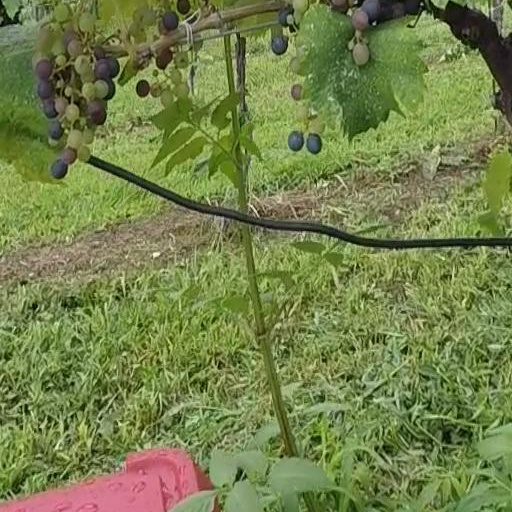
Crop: grape